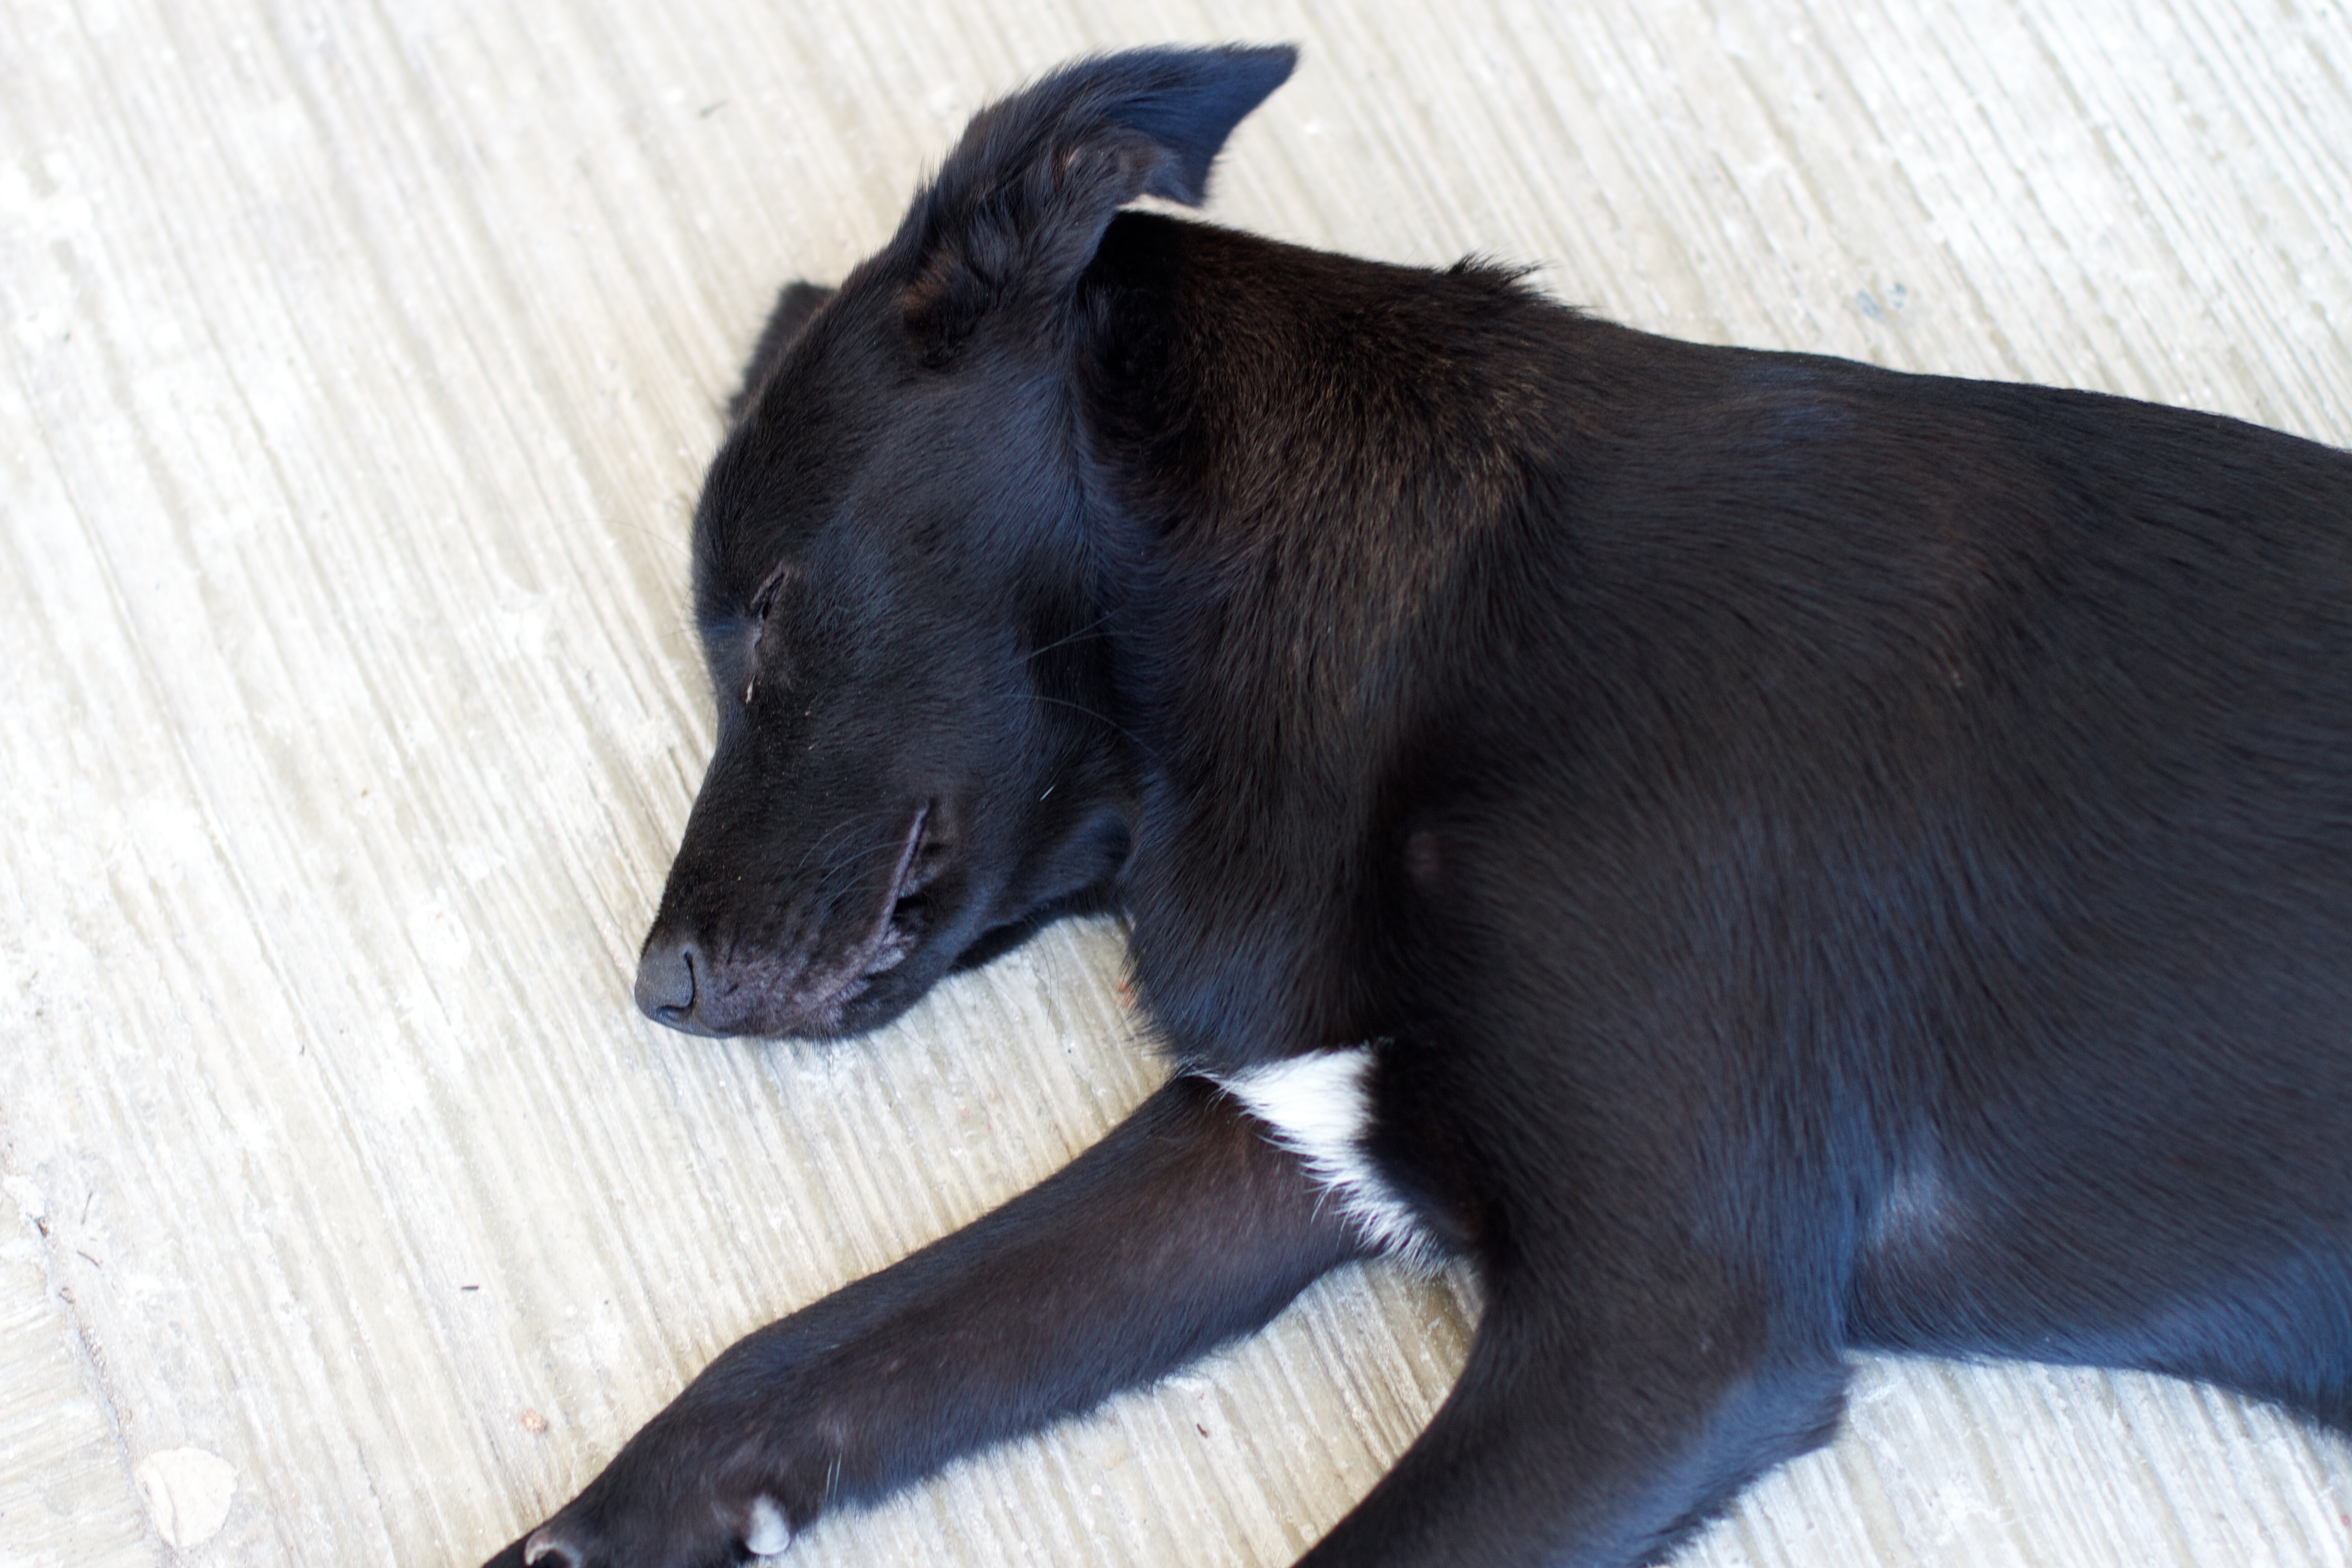
dog, mammal, black, vertebrate, udgagora, dog like mammal